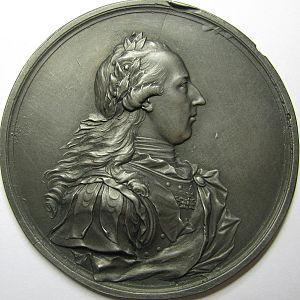
Jean-Baptiste Chrysostome Verlooy, ou, en néerlandais, Jan-Baptist Chrysostomus Verlooy, né le 22 décembre 1746 à Houtvenne, maintenant une partie de Hulshout, et décédé le 4 mai 1797 à Bruxelles, est un juriste et homme politique des Pays-Bas méridionaux.